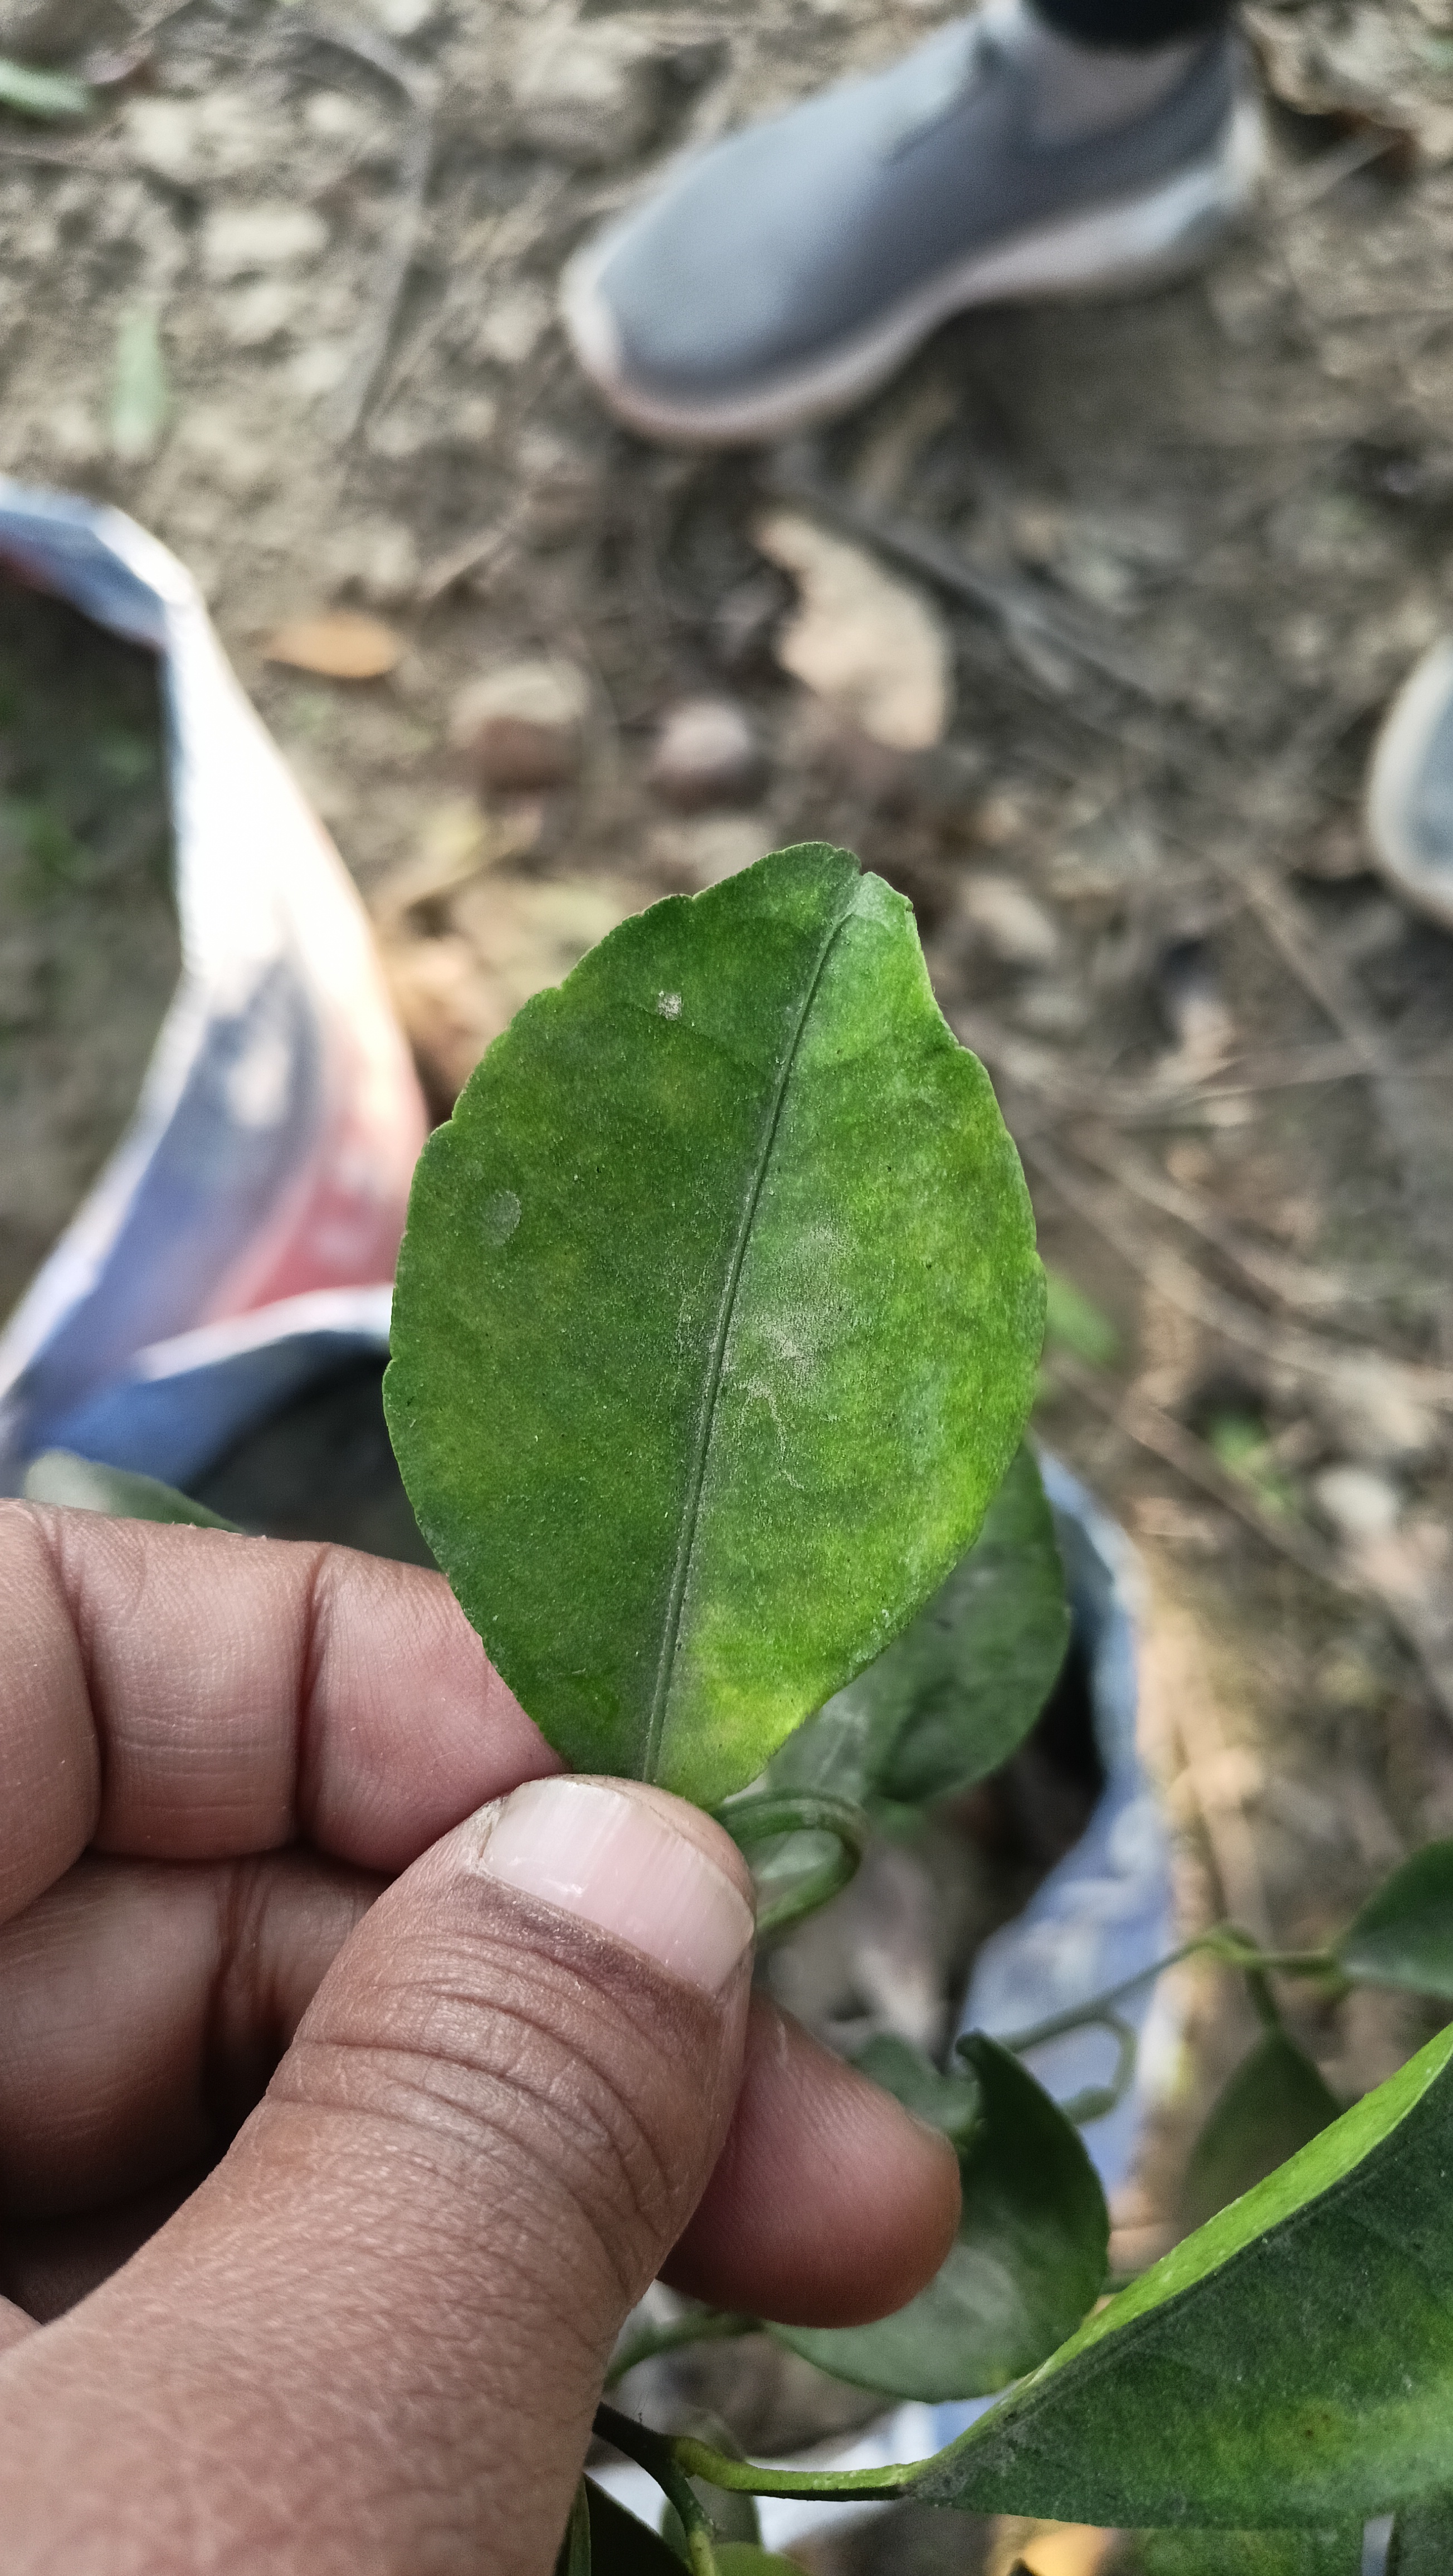
Mandarin leaf variety: China Mishti